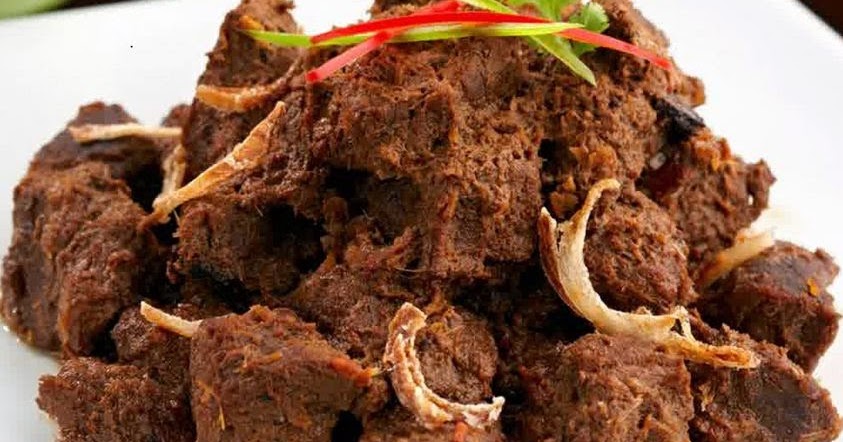
Label: daging_rendang